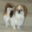
Label: dog